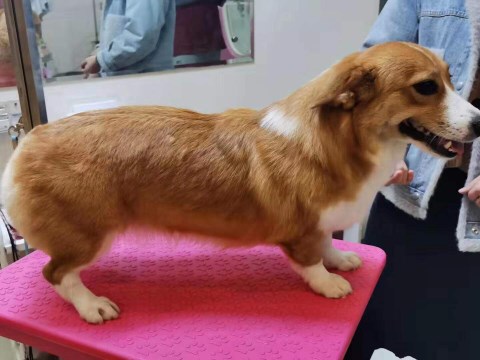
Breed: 2909-n000116-Cardigan